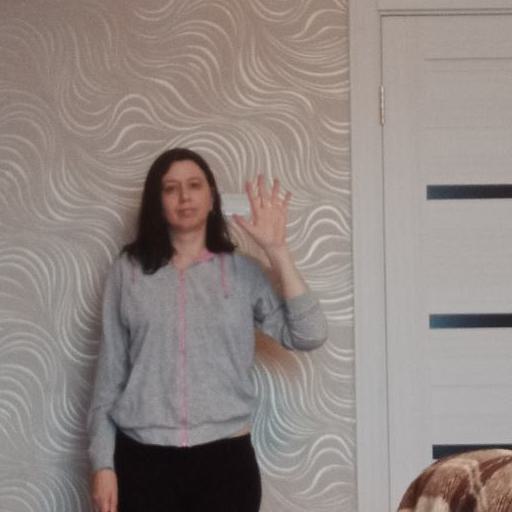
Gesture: palm